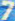
Number: 7